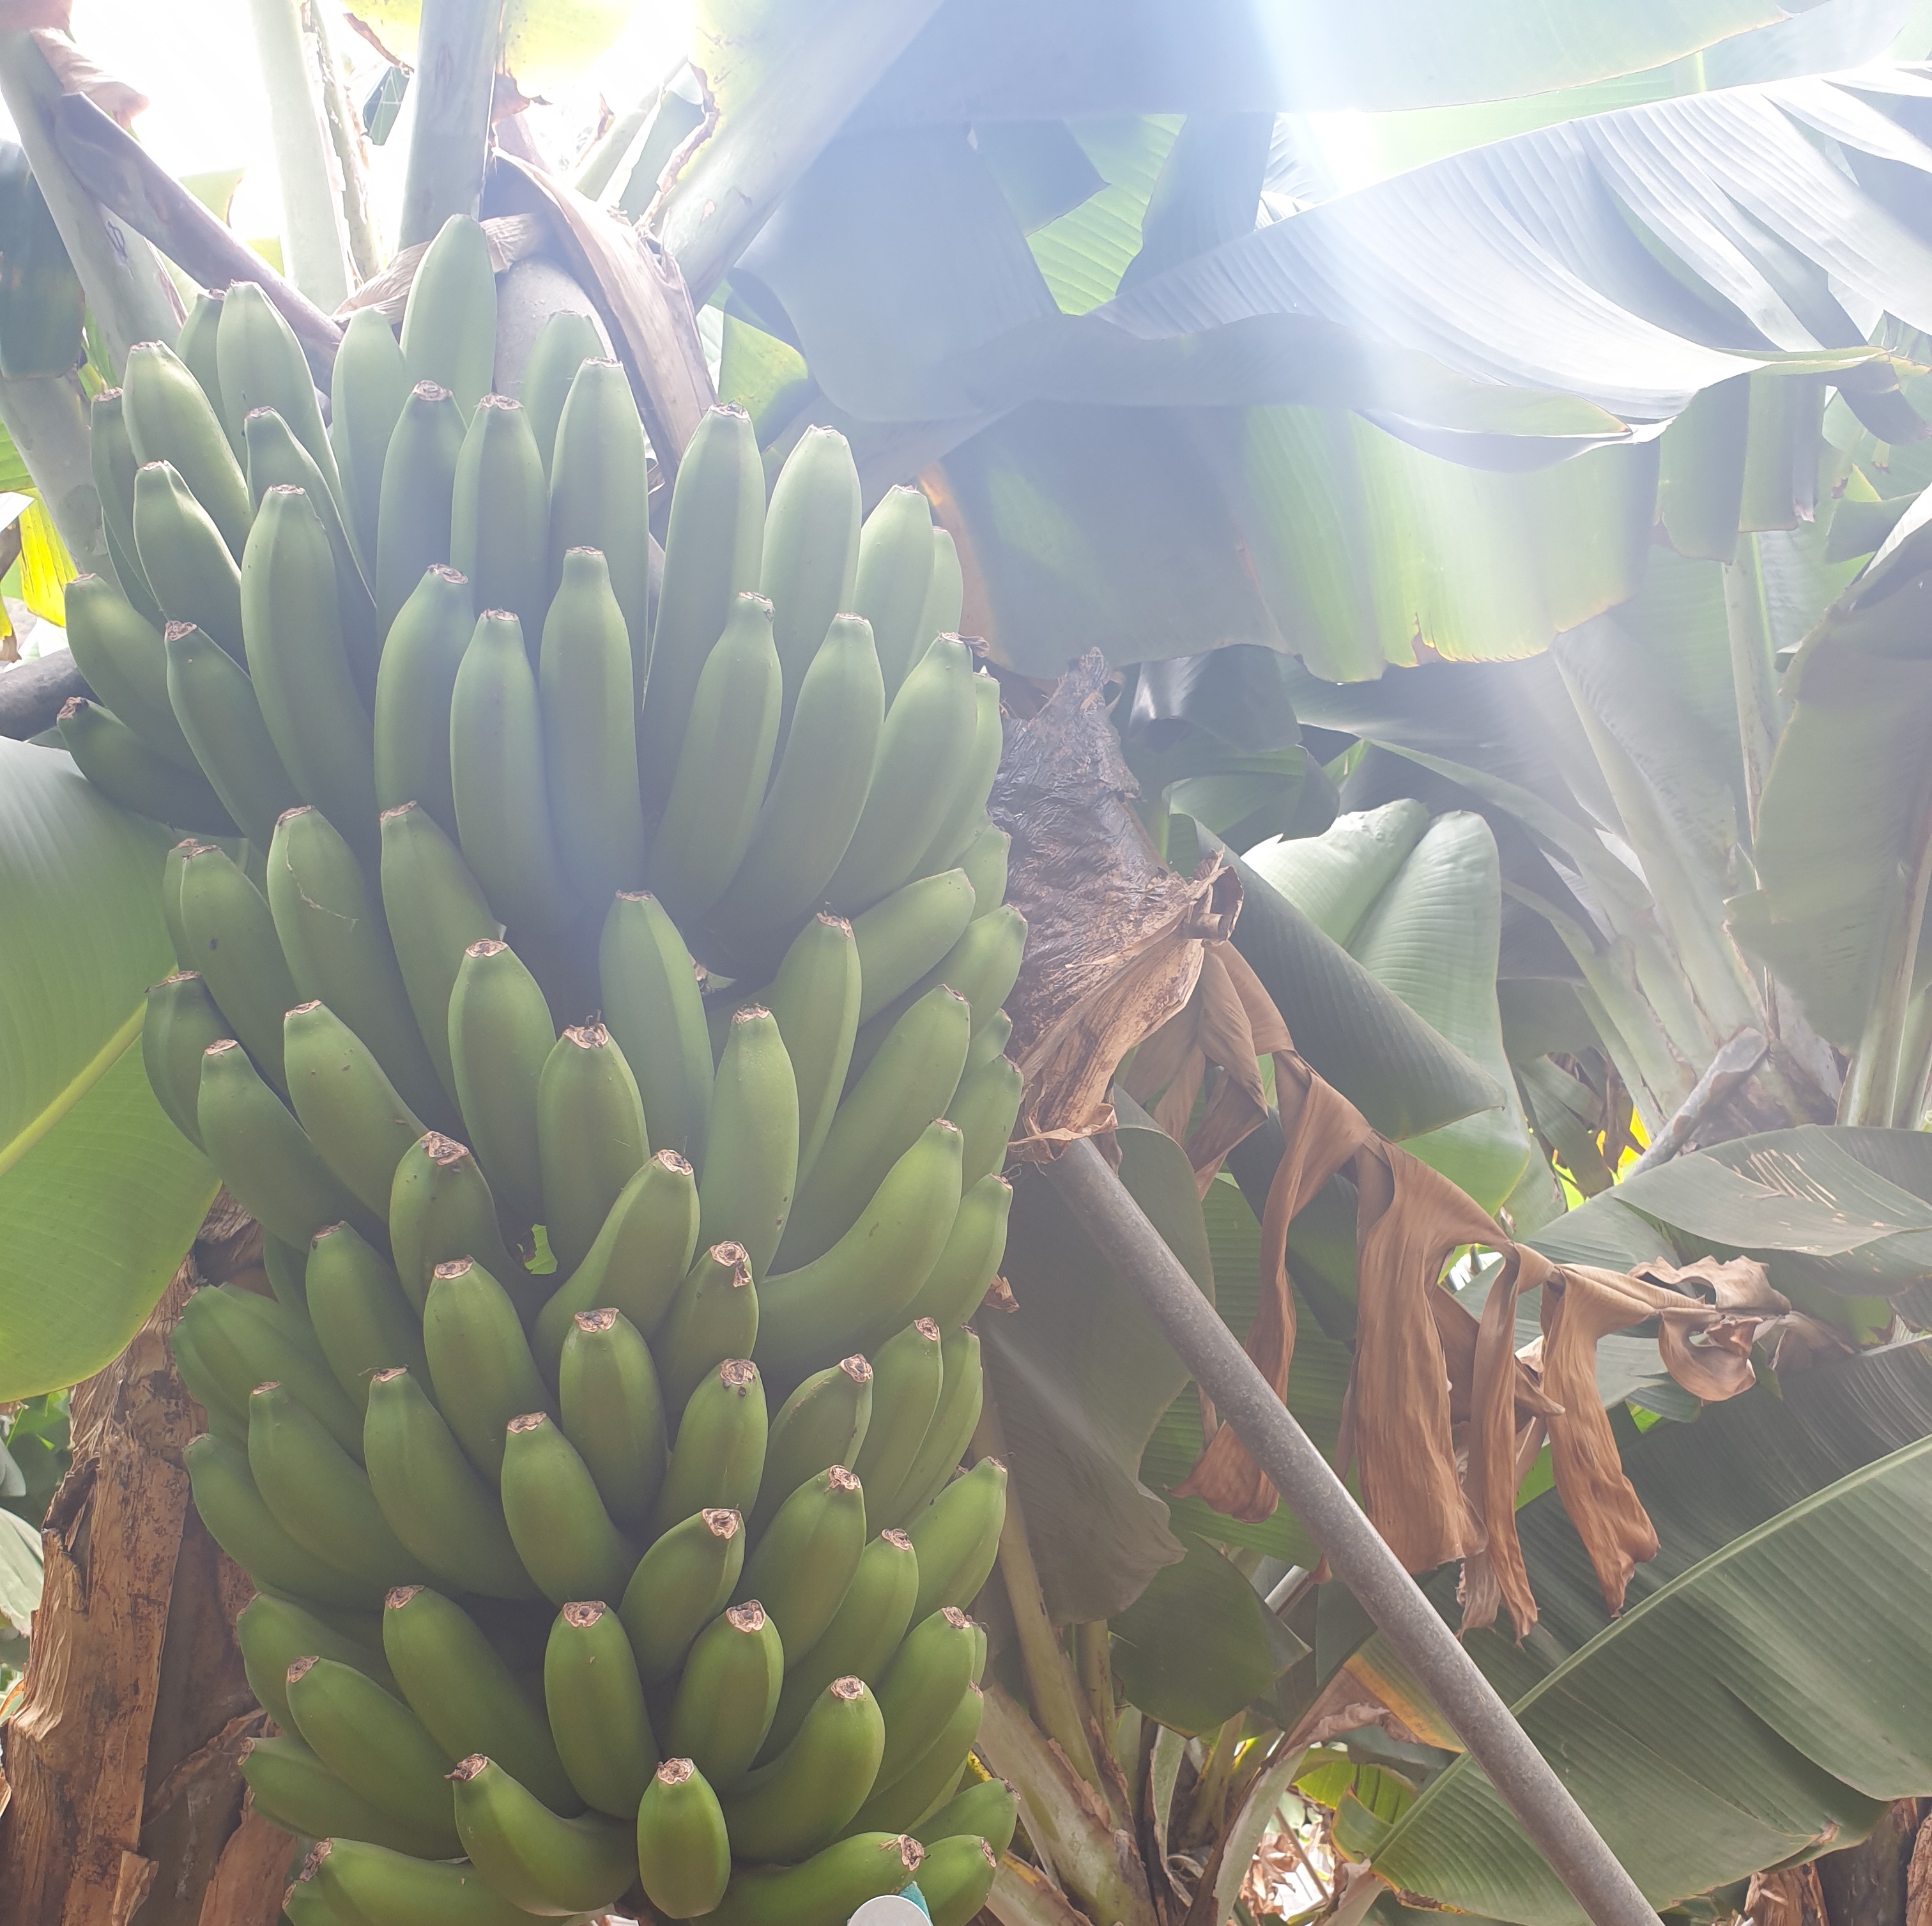
Label: Cut